Super Turrican (1992 video game)

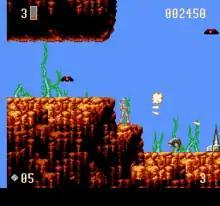
Gameplay screenshot

Several changes have been made in comparison to the original games, e.g. four difficulty levels, the possibility to run faster by holding the fire button, no time limit and no checkpoint so the player has to start the level at the beginning after dying.